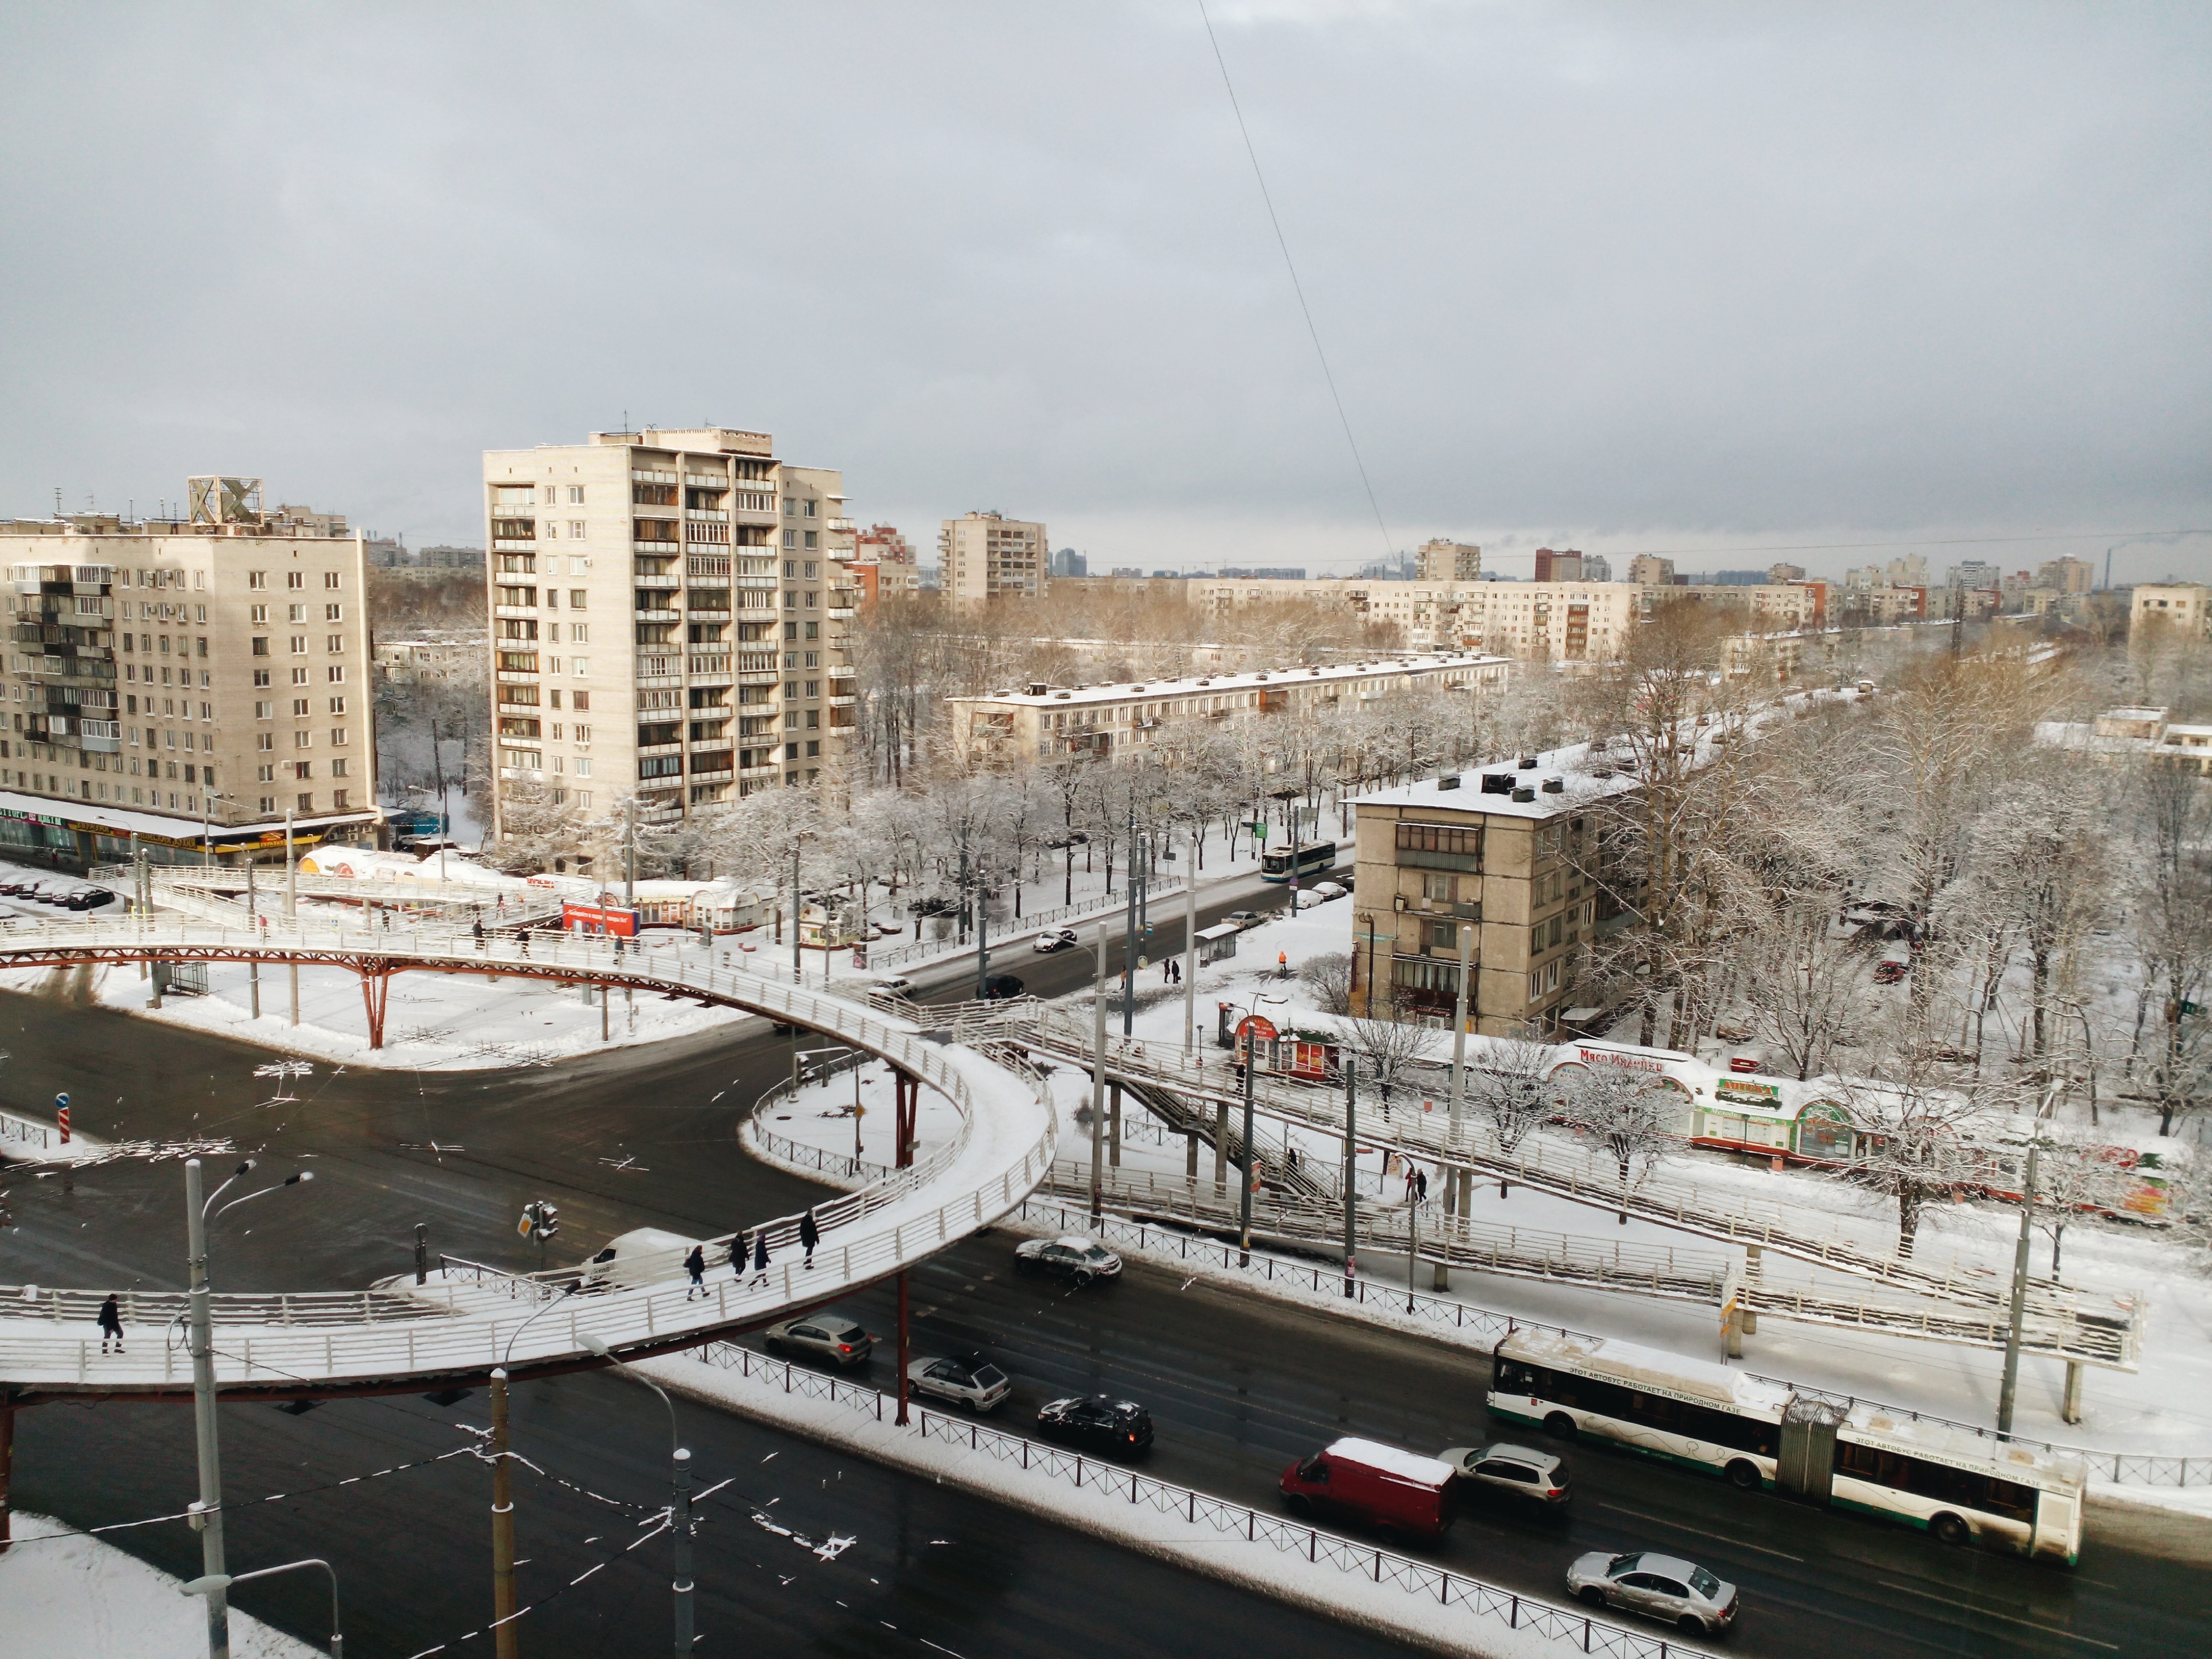
snow, winter, structure, bridge, skyline, city, overpass, cityscape, downtown, transport, weather, stadium, waterway, public transport, arena, aerial photography, urban area, human settlement, sport venue